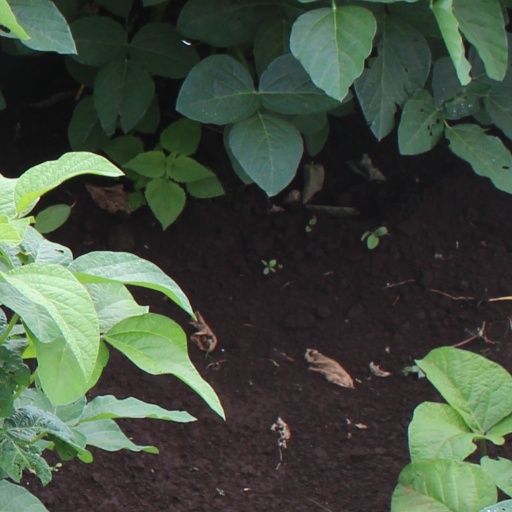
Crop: soybean